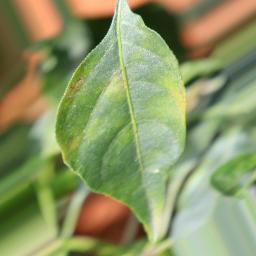
Label: healthy